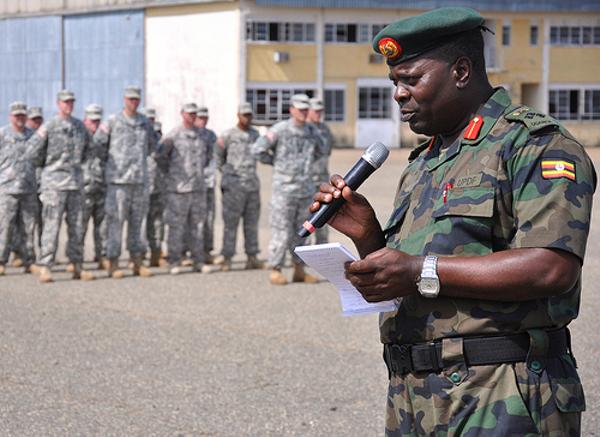
回答: それではただいまより、品川小学校の避難訓練を始めることを誓います